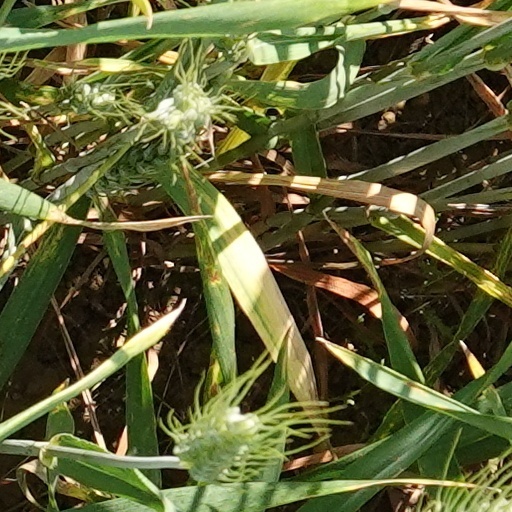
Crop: wheat